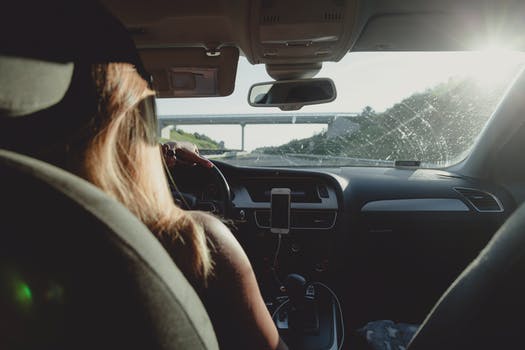
Label: No Watermark